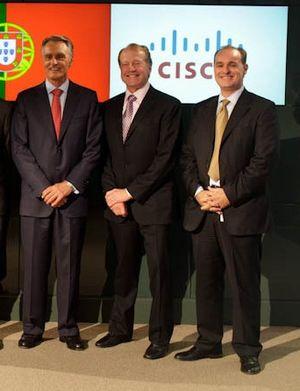
Cisco Systems est une entreprise informatique américaine spécialisée, à l’origine, dans le matériel réseau, et depuis 2009 dans les serveurs. Elle est dirigée par Chuck Robbins depuis juillet 2015. Son prédécesseur, John Chambers, était en fonction depuis 1995 et est président du conseil d'administration depuis novembre 2006.